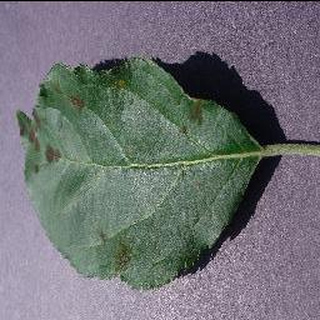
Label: apple_apple_scab